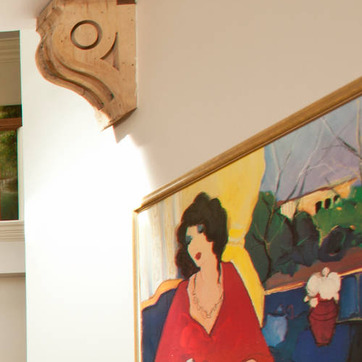
Material: wood